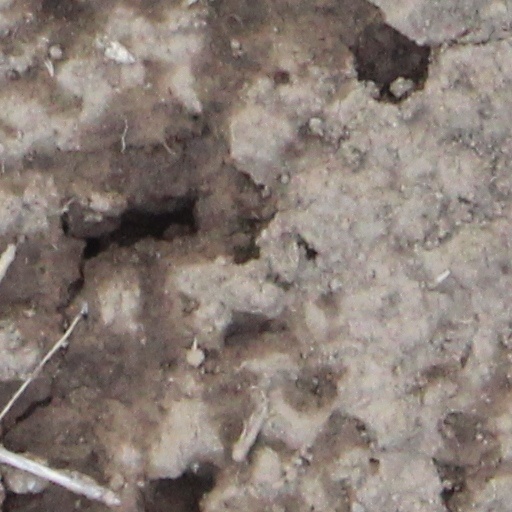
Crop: wheat